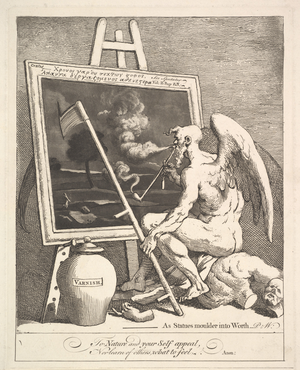
Un marchand d'art est une personne ou une entreprise qui achète et vend des œuvres ou objets d'art.